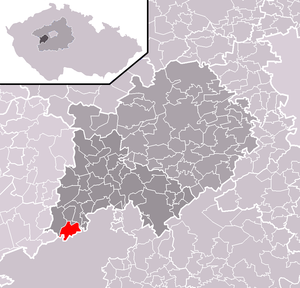
Zaječov est une commune du district de Beroun, dans la région de Bohême-Centrale, en République tchèque. Sa population s'élevait à 1 436 habitants en 2020.